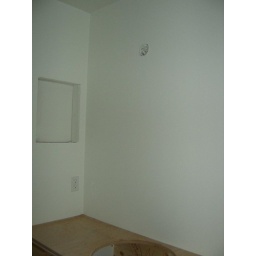
There will be a medicine cabinet in the wall beside the counter. Photo of the light fixture below.